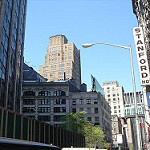
Scene: Outdoor